Live preview

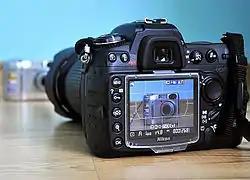
Live view on a Nikon D300

The lesser Autogain Framing/Focus Live preview, borrowed from framing/focus autogain live view digicams, in lesser autogain live view DSLRs does not typically serve as their principal means of framing and previewing before taking a photograph, with this function still being mainly performed with optical viewfinder. The first interchangeable-lens DSLR to feature framing live preview was the 2004 Fujifilm FinePix S3 Pro.